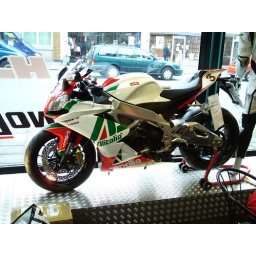
2010 Aprilia RSV4R Biaggi Replica 999cc engine developes 200 horses in the window of Hein Gericke Welling Kent